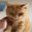
Label: cat